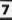
Number: 7